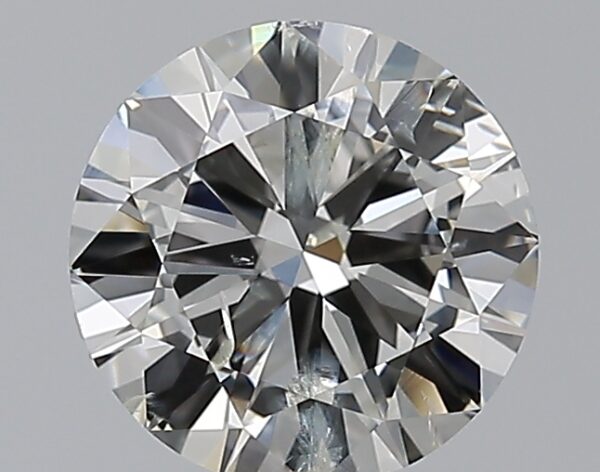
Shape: round
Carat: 1.5
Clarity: SI2
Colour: G
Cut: EX
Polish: EX
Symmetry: EX
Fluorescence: N
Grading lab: IGI
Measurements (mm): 7.46 x 7.44 x 4.33